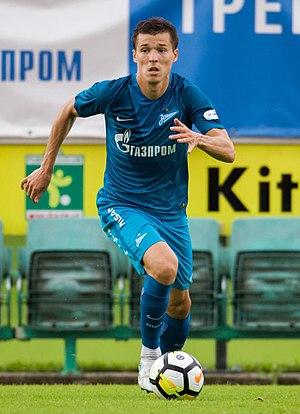
Dmitri Dmitrievitch Poloz, né le 12 juillet 1991 à Stavropol en Russie, est un footballeur international russe, qui évolue au poste de milieu offensif.